Saint-Nazaire

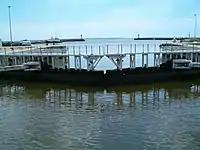
View of the "New Entrance" locks gates to Port Saint-Nazaire towards the Loire River

In 1856, the first wet dock was dug in "Halluard City", making it possible for ships to moor and turn. This led to the construction of the town's first railway connection. In 1857, the Chemin de Fer de Paris à Orléans (railroad company of Orléans) connected Saint-Nazaire to Nantes. In 1862, the first transatlantic telegraph lines were installed from France to South America, coming ashore at Saint-Nazaire. 1862 also saw the construction of major shipbuilding facilities, including those of Chantier Scott, which launched the first French metal-hulled ships. In 1868, Saint-Nazaire became a sub-prefecture of the town of Savenay. A second dock basin was created at Penhoët in 1881, to allow the handling of larger ships, but a lock gate built to access it cut the town in two, thus creating Old Saint-Nazaire and an artificial island called "Little Morocco".